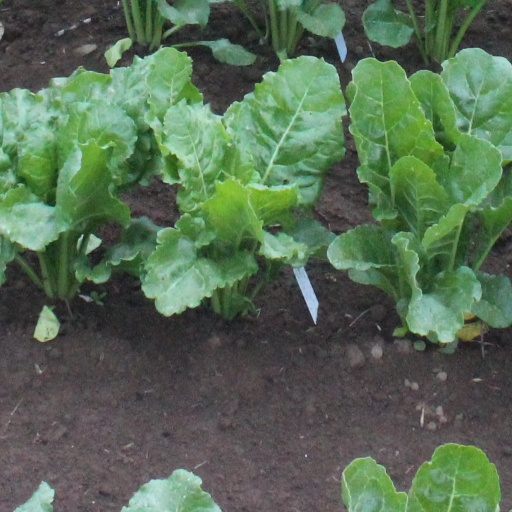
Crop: sugar beet